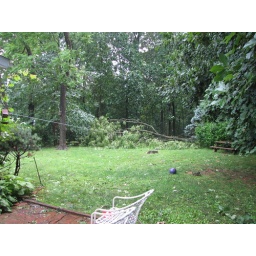
The neighbor's across the street lost a walnut tree in their backyard. It snapped off 35 feet above the ground.